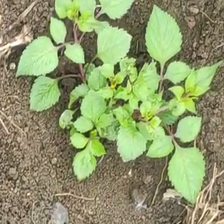
Weed species: Lamber_Quarter_plant(Chenopodium )